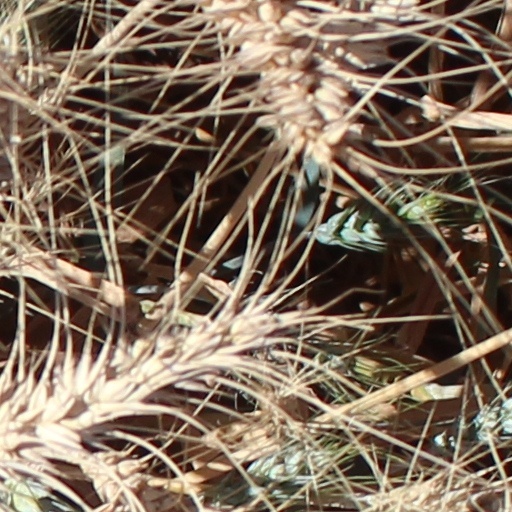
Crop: wheat